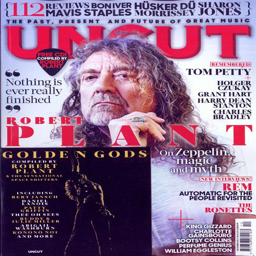
hard rock artist on the cover